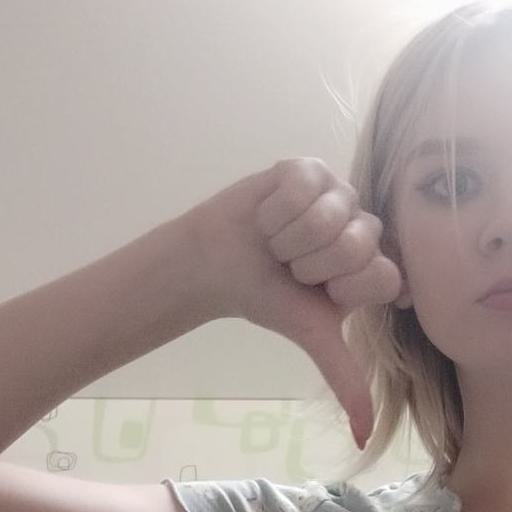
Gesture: dislike